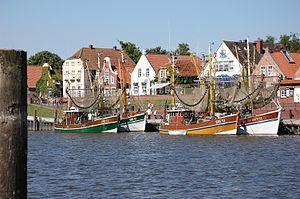
Krummhörn est une commune de Basse-Saxe, en Allemagne, située dans l'arrondissement d'Aurich.